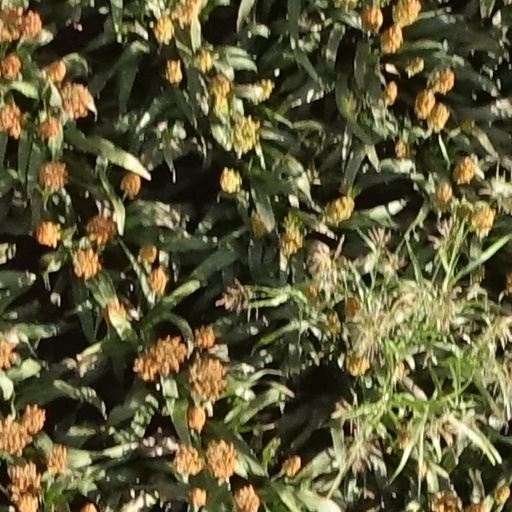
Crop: sorghum